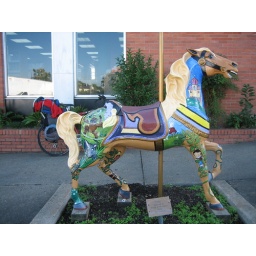
The horse in fron of the Meridian Library (with my bike peeking out from behind.)